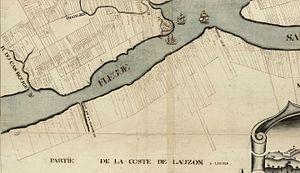
Détail montrant la «
Le parc régional de la Pointe-de-la-Martinière est un parc régional du Québec situé dans le secteur Saint-Joseph-de-la-Pointe-De Lévy de la ville de Lévis et administré par celle-ci. Le parc a été officialisé en 2006, suite à un dernier achat territorial. Deux autres achats territoriaux avaient été effectués en 1991 et en 2004. La construction d'aménagements a débuté en 2016 et a permis l'installation d'un pavillon de services, en 2019, et d'un circuit cyclable autour du parc.
La seigneurie de Lauzon fut la première seigneurie fondée sur la Rive-Sud du fleuve Saint-Laurent, au sud de la Ville de Québec, à l'époque de la Nouvelle-France.